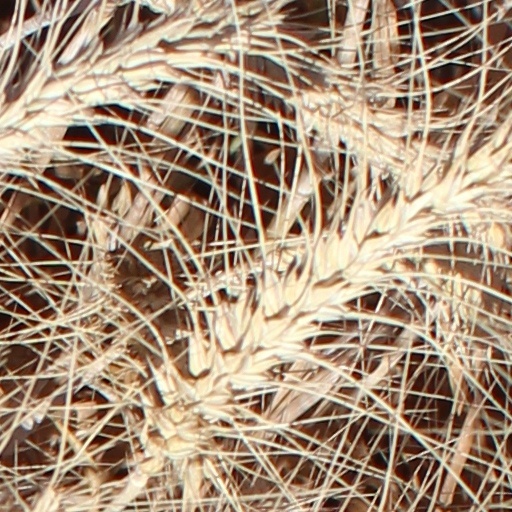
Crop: wheat